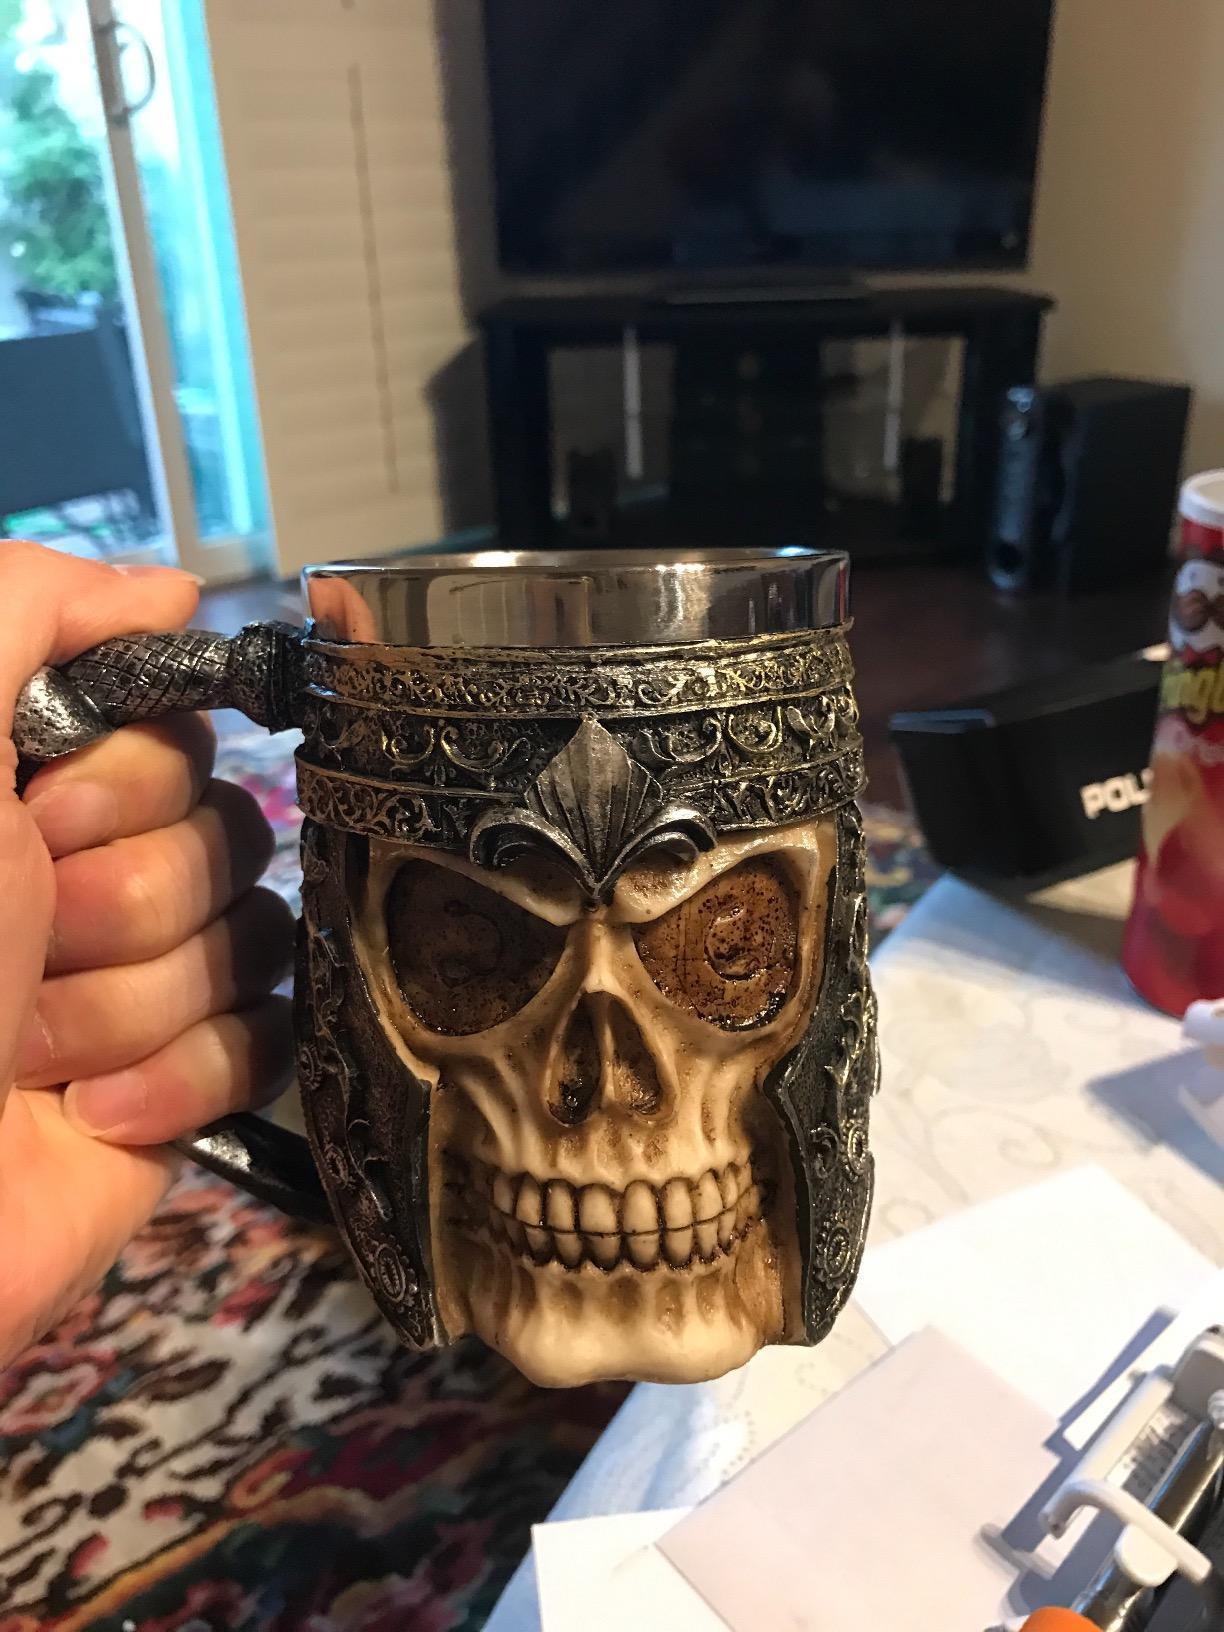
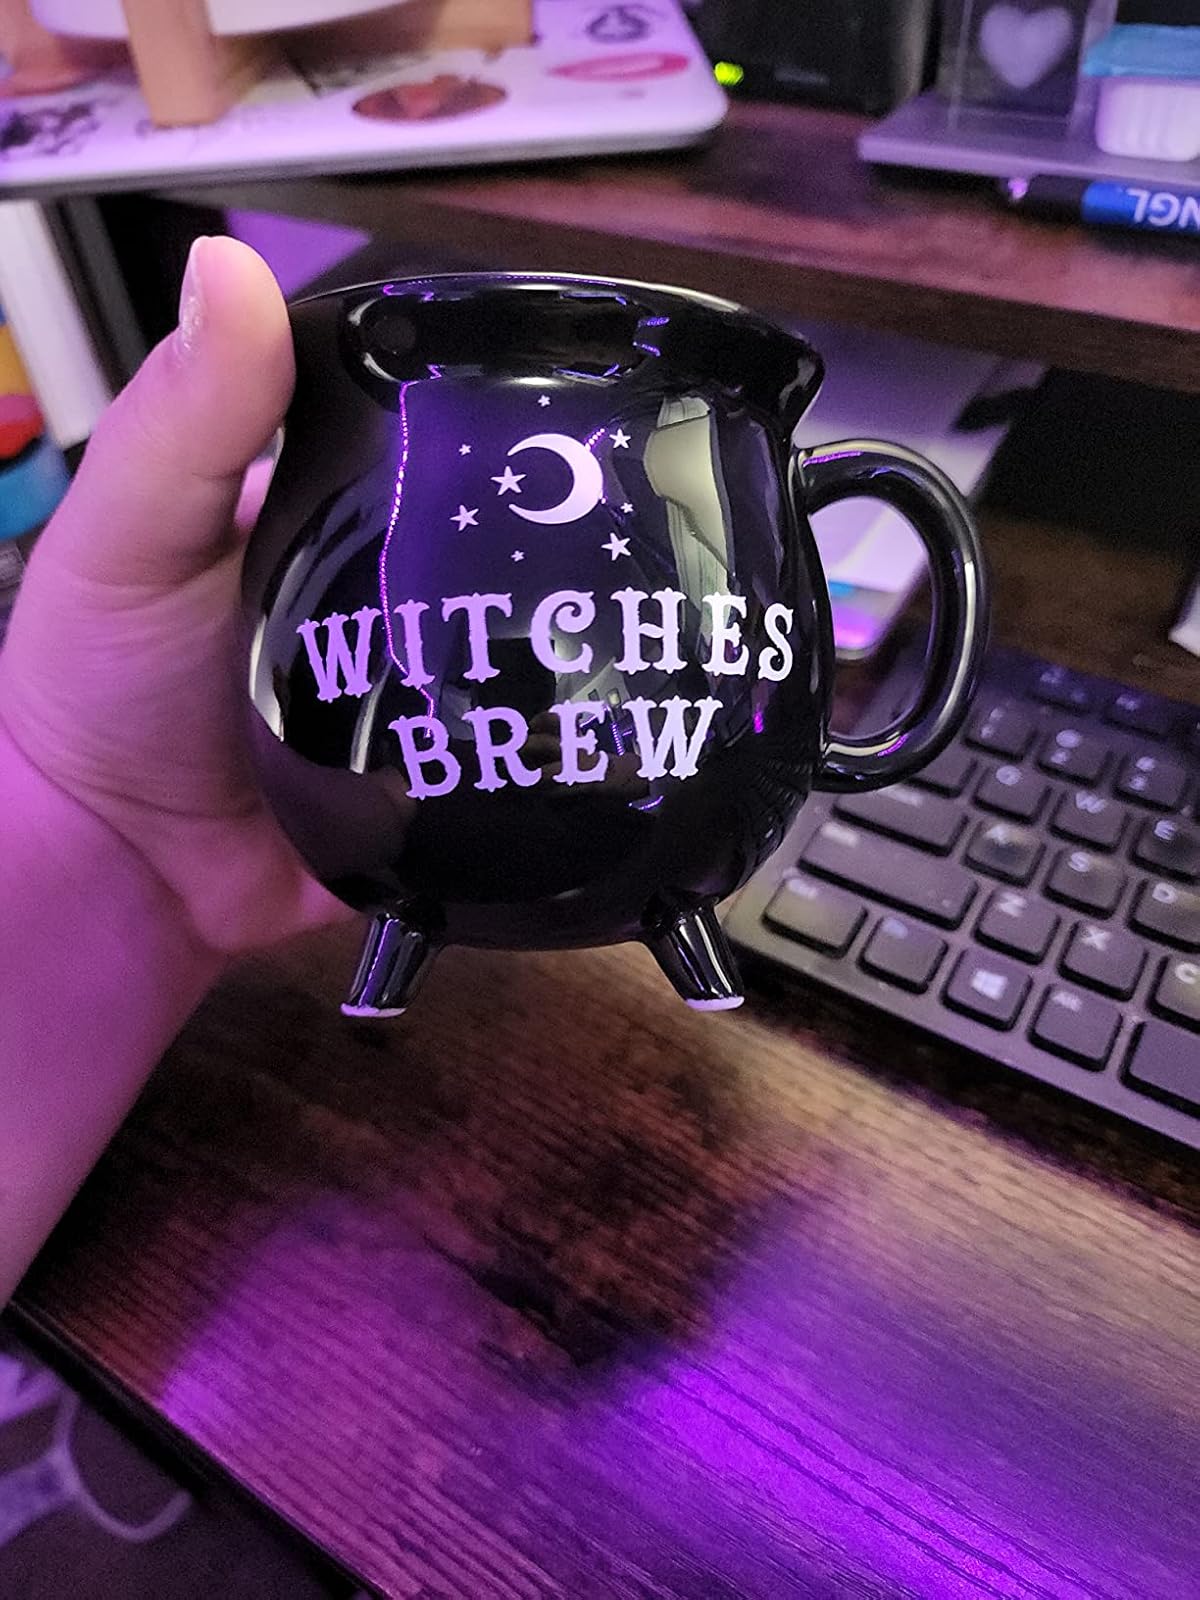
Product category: items_mug
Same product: no